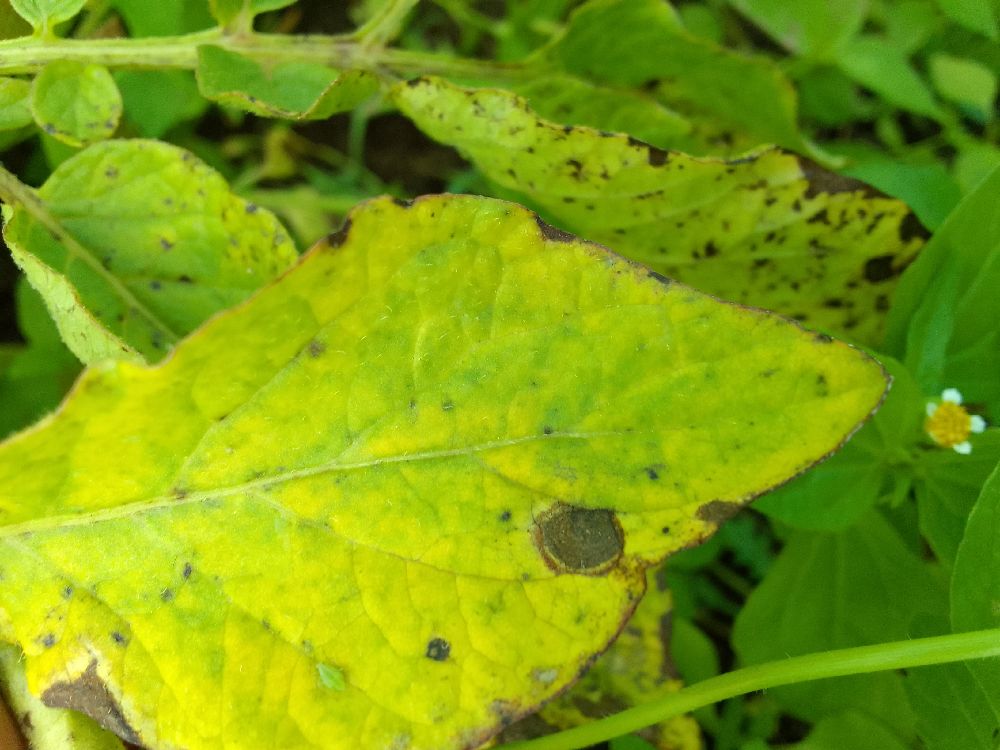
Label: Early blight